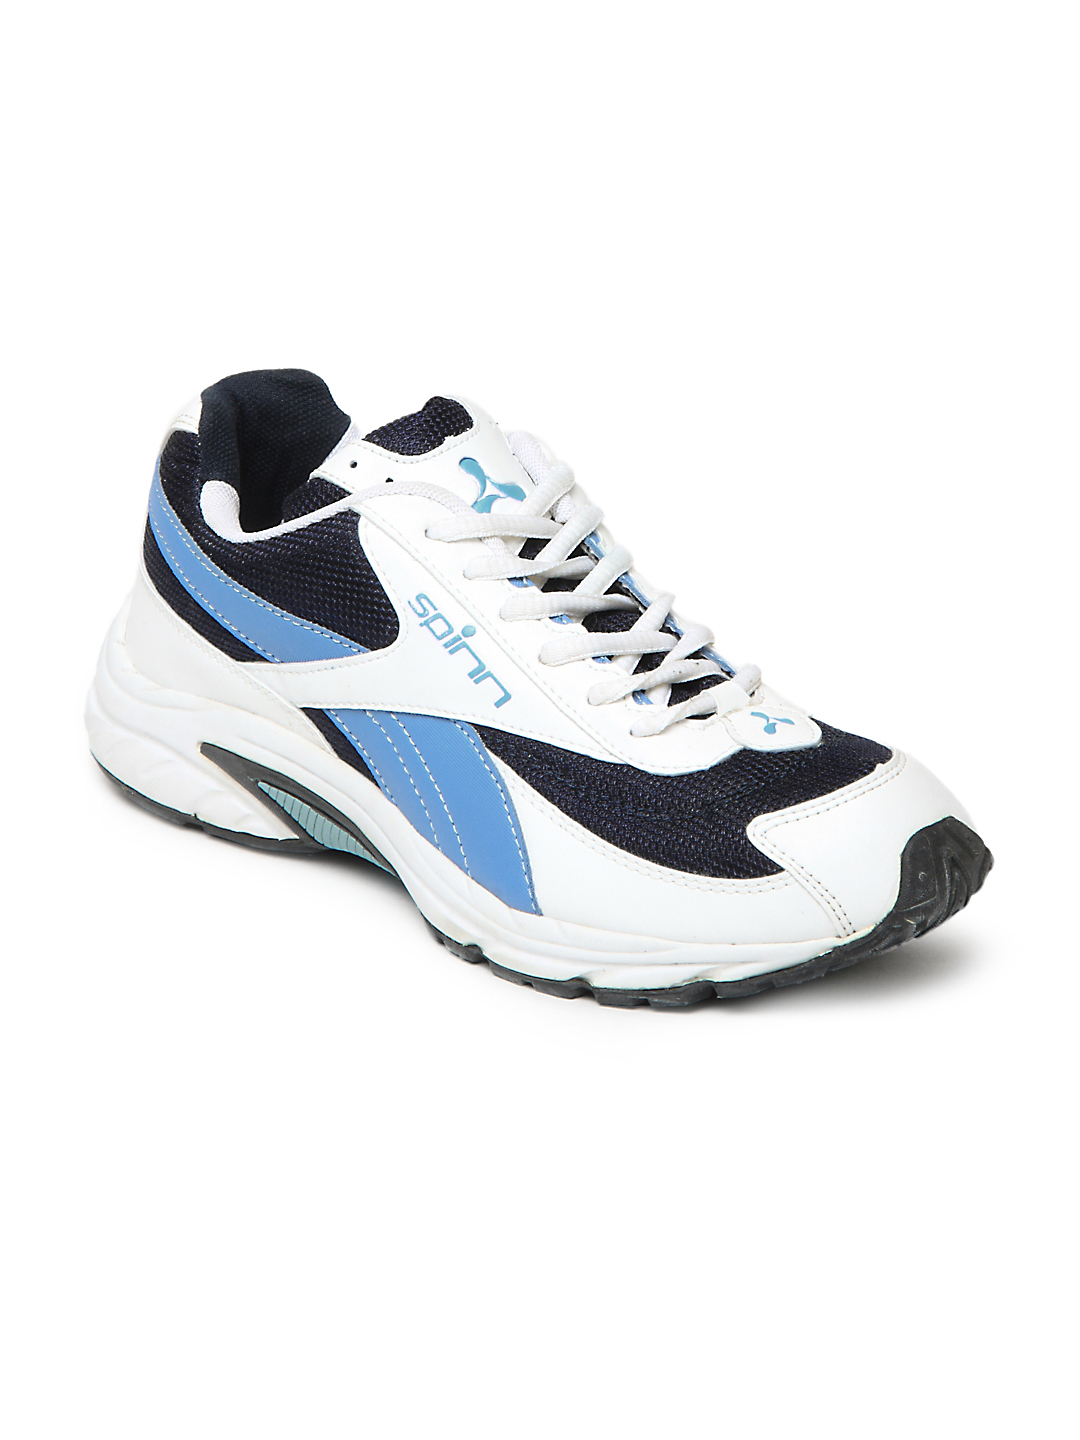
Spinn Men White & Navy Track Runner Sports Shoes
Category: Footwear / Shoes / Sports Shoes
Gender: Men
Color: White
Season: Spring 2013
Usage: Sports